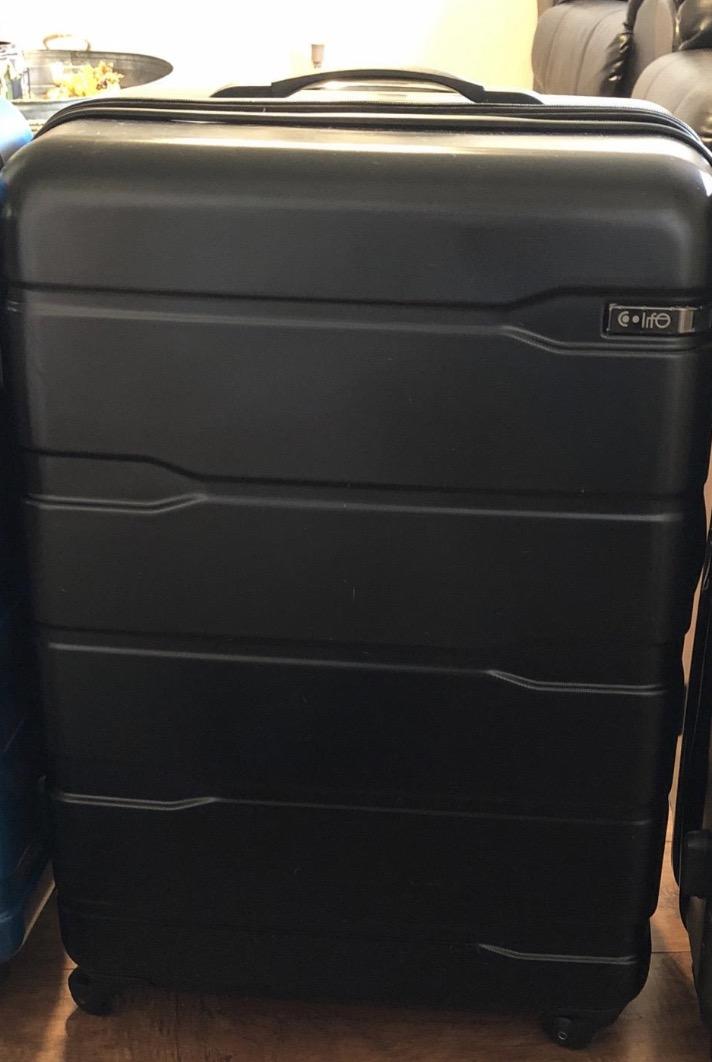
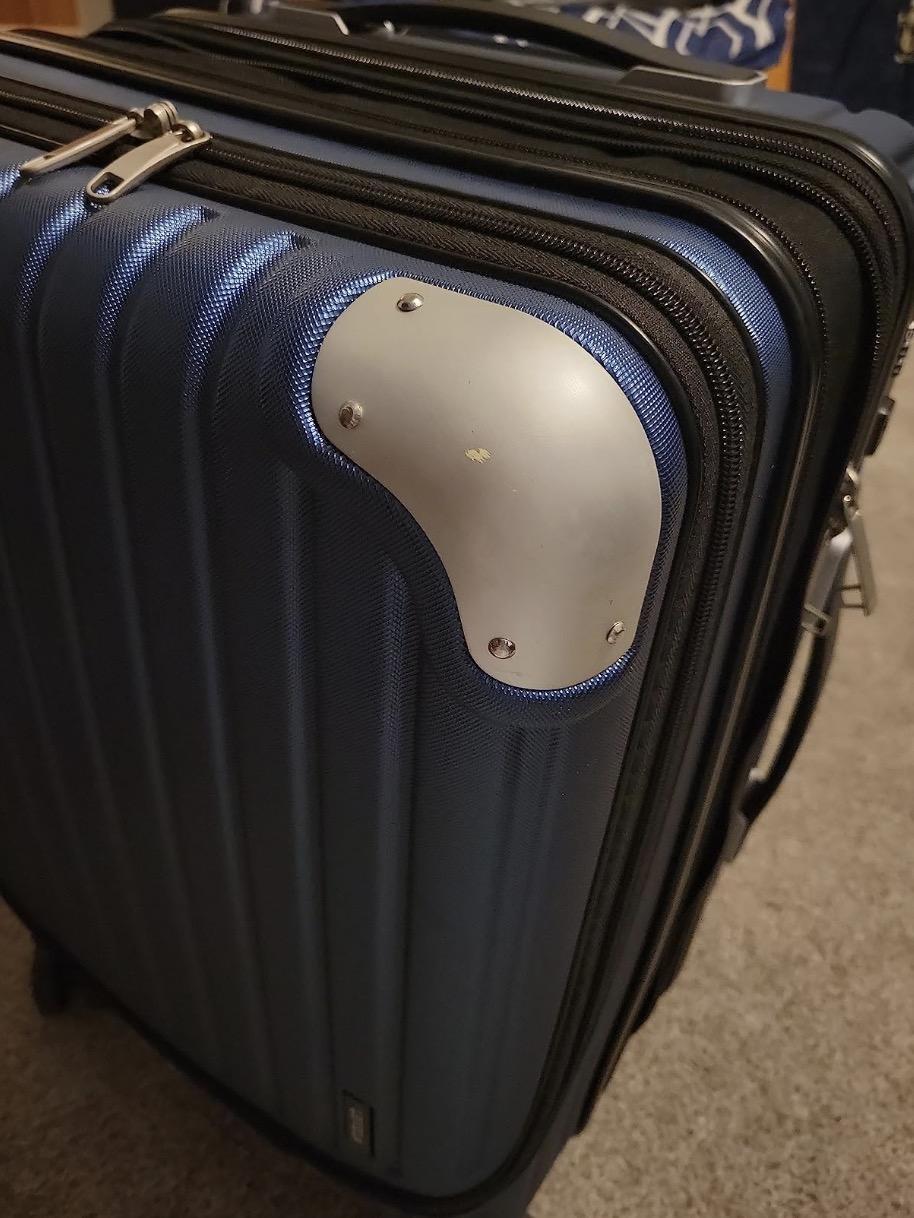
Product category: items_tea
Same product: no